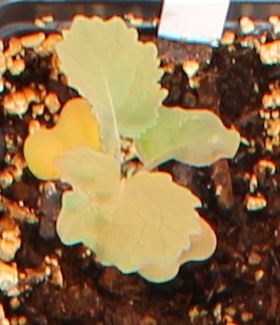
Label: Canola